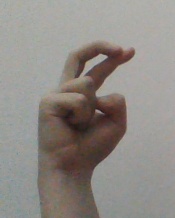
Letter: zay